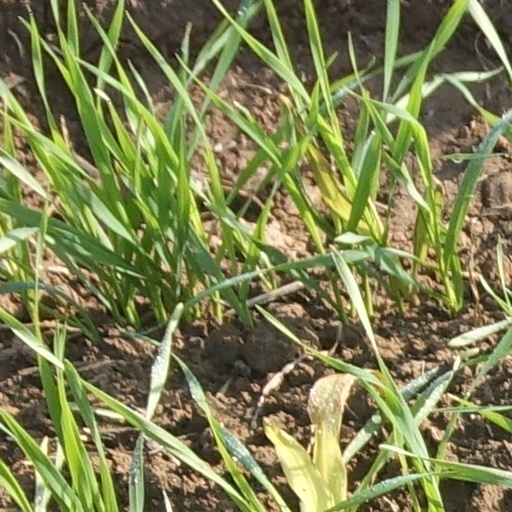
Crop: wheat